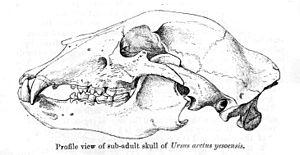
L'ours brun de l'Oussouri, également connu sous le nom d'ours brun Ezo ou de grizzli noir, est une sous-espèce de l'ours brun ou de la population d'ours bruns eurasiens. L'ours de l'Oussouri est l'un des plus gros ours bruns, sa taille pouvant approcher celle de l'Ours kodiak. Il n'est pas de la même sous-espèce que le grizzli.